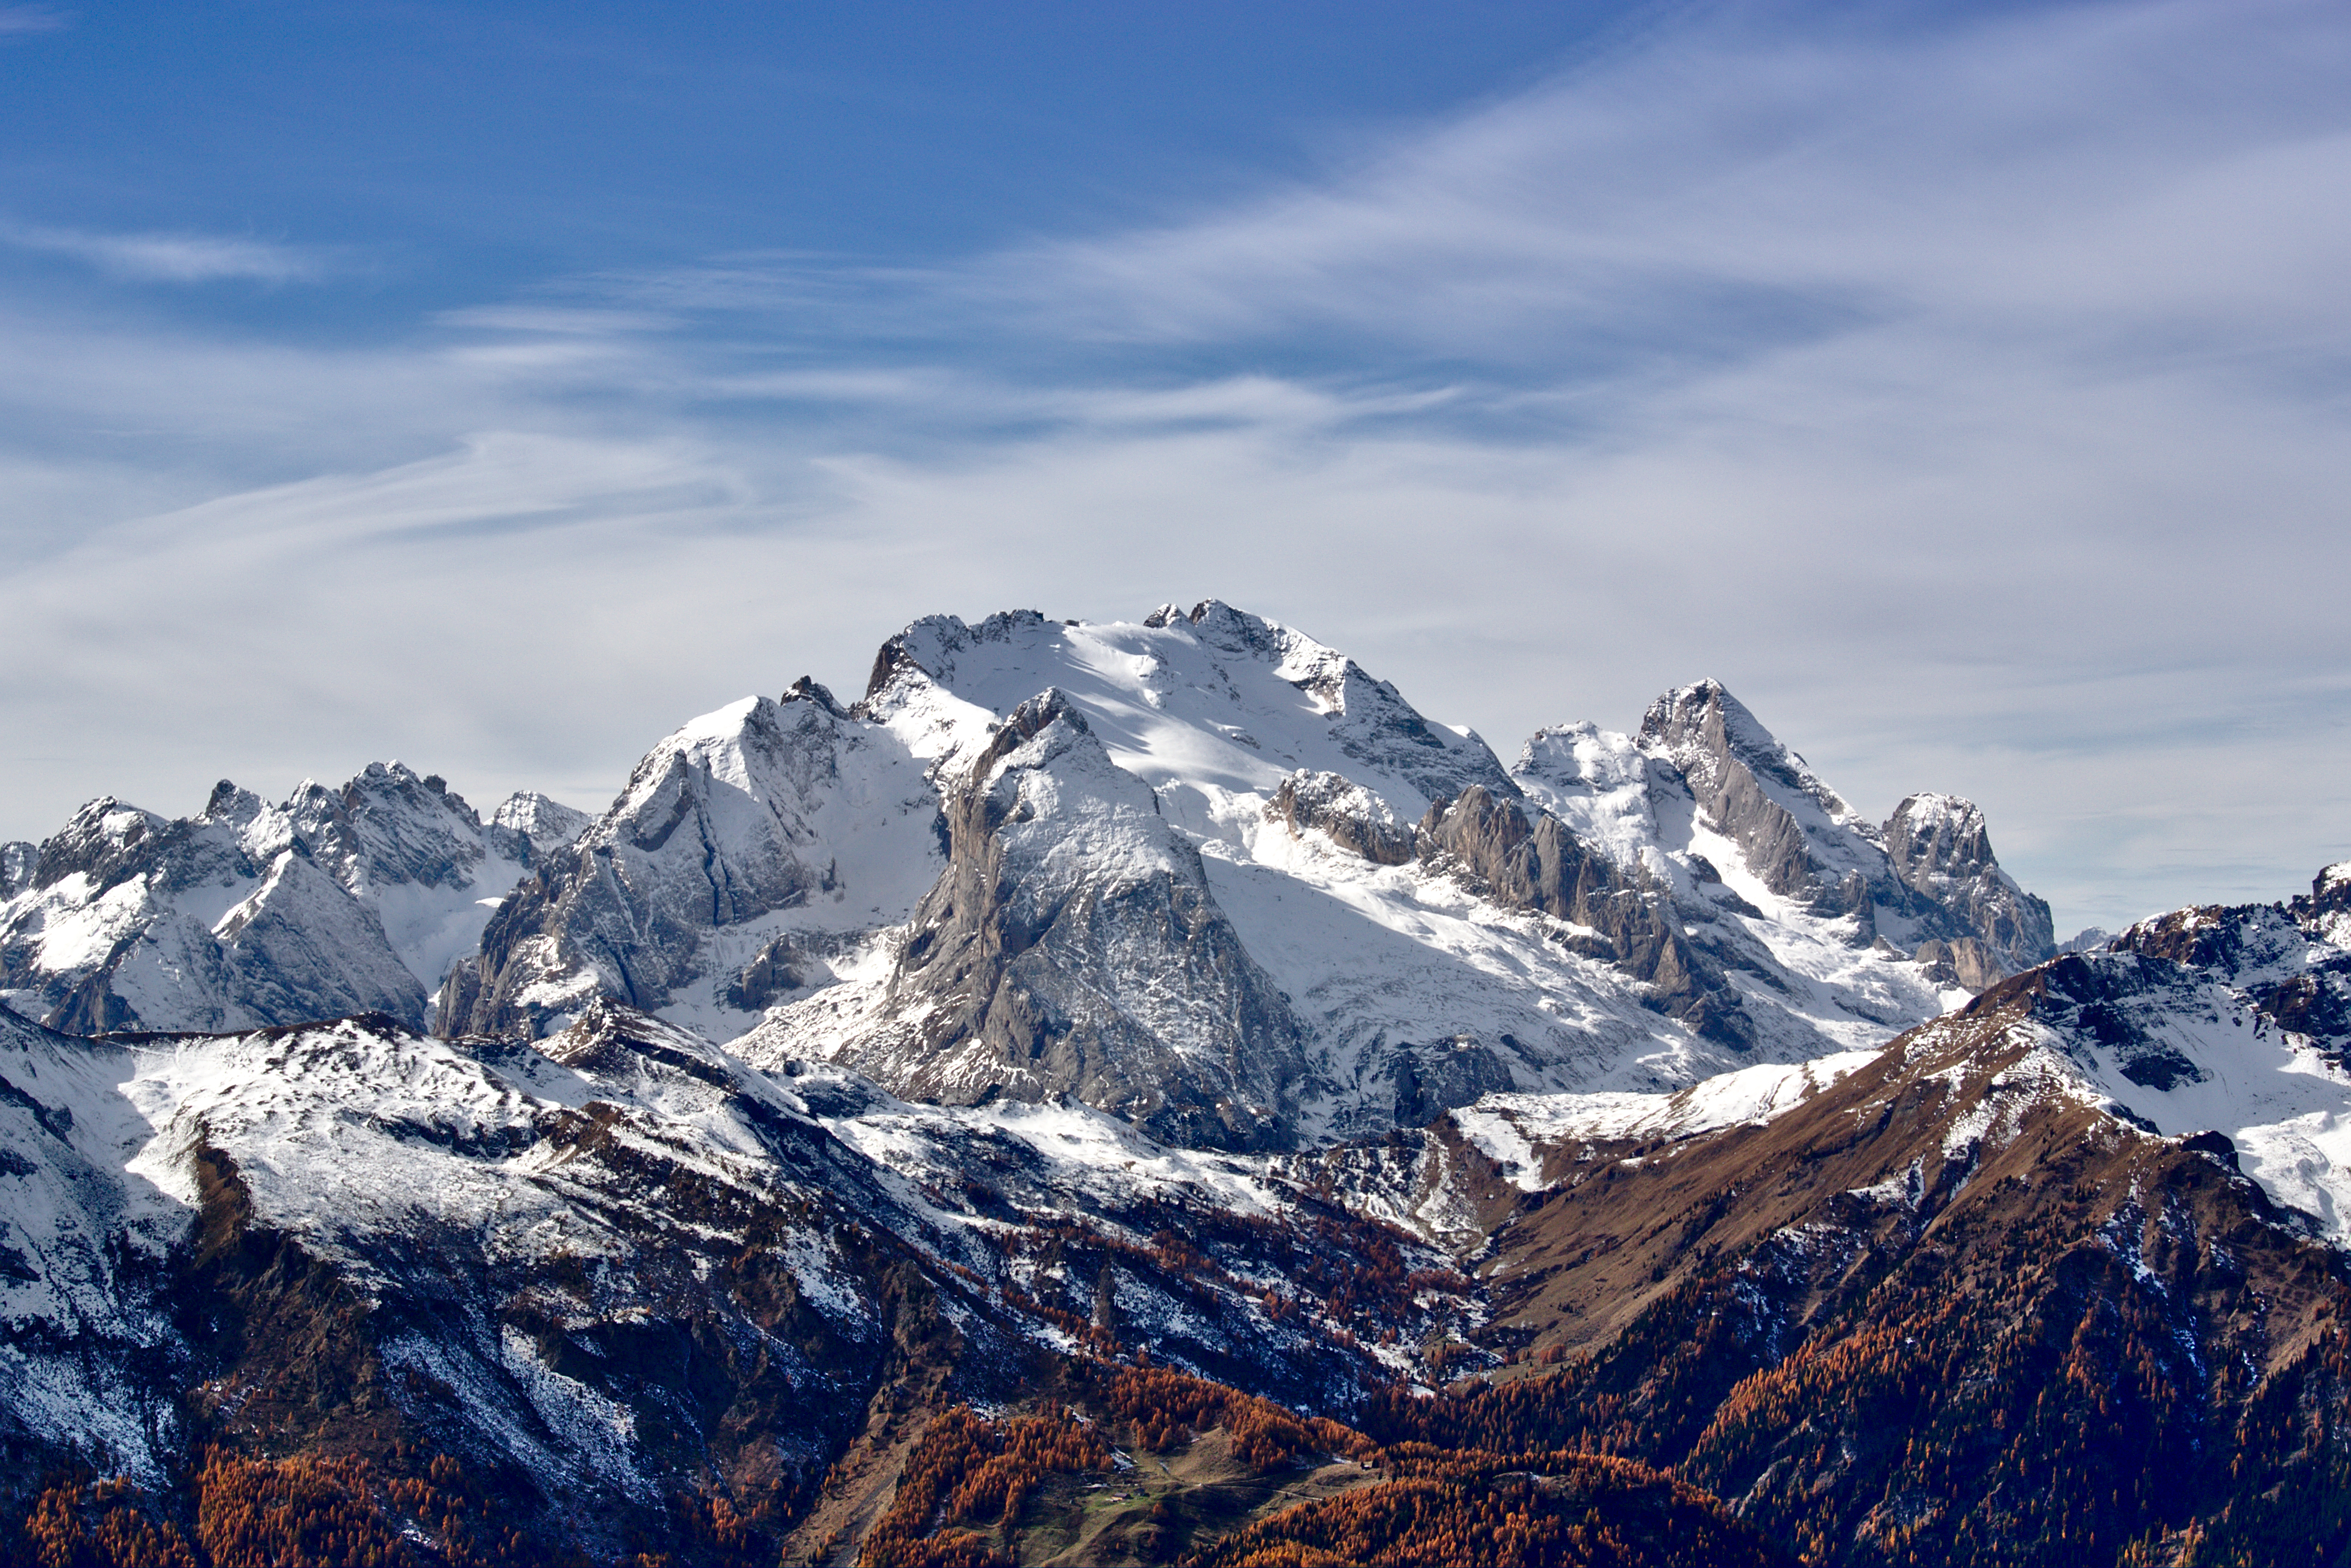
landscape, nature, mountain, snow, cold, winter, cloud, mountain range, weather, season, ridge, summit, alps, plateau, fell, cirque, landform, mountain pass, geographical feature, mountainous landforms